Aloo Jal Chibber

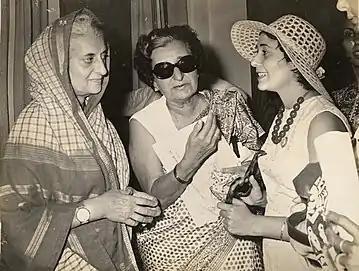
Aloo Chibber with Indira Gandhi, Former Prime Minister of India.

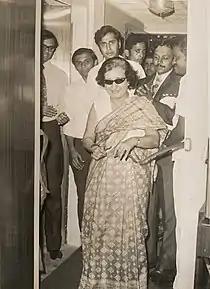

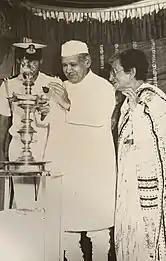
Aloo Jal Chibber lights the inaugural lamp along with Shankar Dayak Sharma, Former President of India

Aloo Jal Chibber was an Indian politician who served as a member of the Maharashtra Legislative Assembly from Vidhan Sabha Constituency (Colaba) (1972–1978). She has secured the highest win percentage till date. She was a minister of independent charge for minorities. She was later elected as a member of the Maharashtra Legislative Council twice. Her experience in grassroots politics made her a responsible legislator. She was a member of the Films Division, Ministry of Information and Broadcasting. She was a close aide and confidante of then Prime Minister Indira Gandhi.